Evolution of the Dutch colonial empire

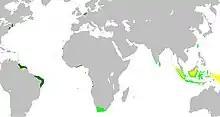
The Dutch Empire. Dark green areas were controlled by the Dutch West India Company; light green areas were controlled by the Dutch East India Company. Yellow areas were the territories occupied later, during the 19th century.

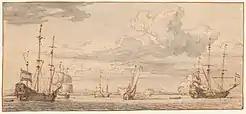
Early Dutch ships

The Dutch Empire is a term comprising different territories that were controlled by the Netherlands from the 17th to 20th centuries. They settled outside Europe with skills in trade and transport. In the late 16th century, the Netherlands reclaimed their lead at sea, and by the second half of the 17th century, dominated it. This hundred-year period is called the Dutch Golden Age. The Dutch built their empire with corporate colonialism by establishing the Dutch East India Company (VOC) and the Dutch West India Company (GWC), following Britain's footsteps, which led to war between both empires. After the French Revolutionary Wars, the Netherlands lost most of its power to the British after the French armies invaded the Netherlands and parts of the Dutch colonies. Hence, Dutch leaders had to defend their colonies and homeland. Between 1795 and 1814, the French restored the VOC in Indonesia and Suriname which remained under Dutch control.